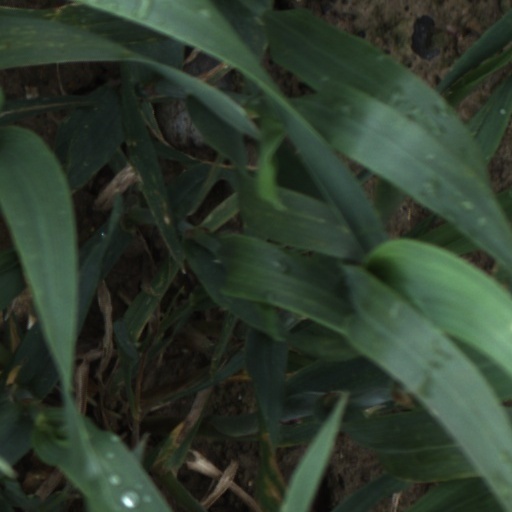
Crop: wheat